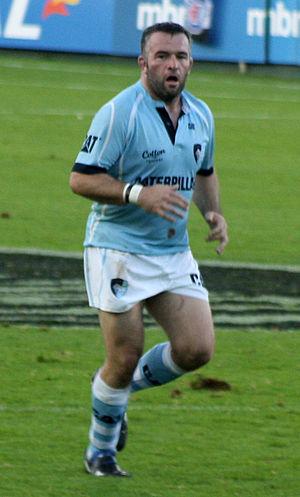
La liste des joueurs sélectionnés en équipe du pays de Galles de rugby à XV comprend 1 155 joueurs au 8 février 2020, le dernier étant Nick Tompkins retenu pour la première fois en équipe nationale le 1ᵉʳ février 2020 contre l'Italie. Le premier Gallois sélectionné est James Bevan le 19 février 1880 contre l'équipe d'Angleterre. L'ordre établi prend en compte la date de la première sélection, puis la qualité de titulaire ou remplaçant et enfin l'ordre alphabétique.
Mefin Davies est né le 2 septembre 1972 à Nantgaredig. C’est un joueur de rugby à XV, qui joue avec l'équipe du Pays de Galles entre 2002 et 2007, évoluant au poste de talonneur.